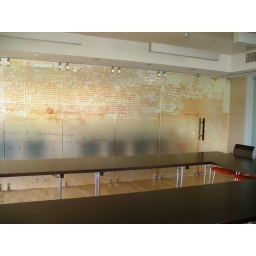
glass screen in Vilnius notary house.